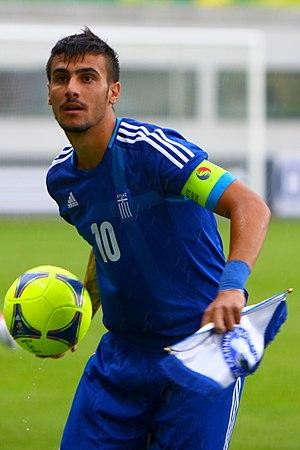
Dans certains sports comme le football, la célébration de but est la pratique consistant à célébrer le fait d'avoir marqué un but. La célébration est normalement effectuée par le buteur et peut impliquer ses coéquipiers, voire les supporteurs de l'équipe.
Giorgos Katidis, né le 12 février 1993 à Thessalonique, est un footballeur grec qui évolue au poste de milieu de terrain.